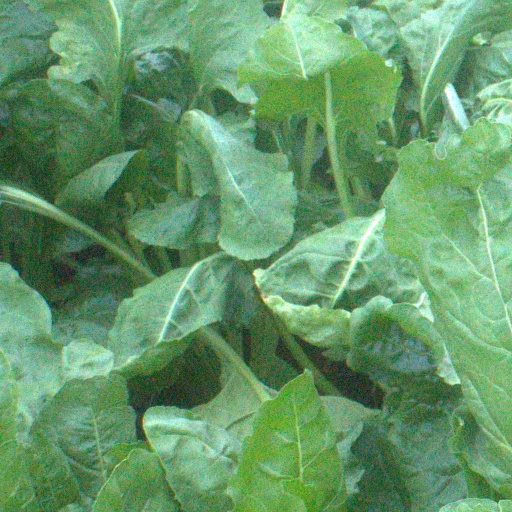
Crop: sugar beet